Shenzhen

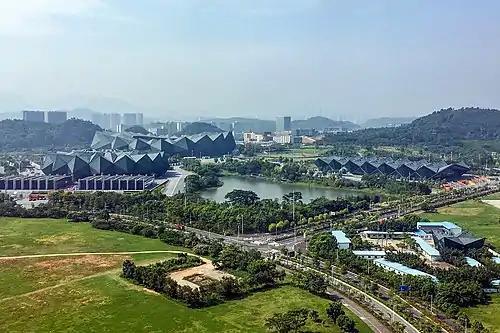
Shenzhen Universiade Sports Center

Shenzhen serves as a fabric to China's expressway system. Expressways within the city include the Meiguan Expressway (part of the G94 Pearl River Delta Ring Expressway), the Jihe Expressway (part of the G15 Shenhai Expressway), the Yanba Expressway (part of the S30 Huishen Coastal Expressway), the S28 Shuiguan Expressway, the Yanpai Expressway (part of the G25 Changshen Expressway and the S27 Renshen Expressway), and the S33 Nanguang Expressway. In response to being rejected from being a part of the Hong Kong–Zhuhai–Macau Bridge, Shenzhen is constructing a bridge across the Pearl River Delta to connect the city of Zhongshan.